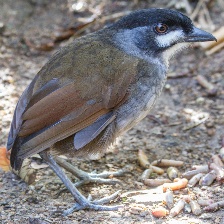
Species: JOCOTOCO ANTPITTA
Scientific name: GRALLARIA RIDGELYI